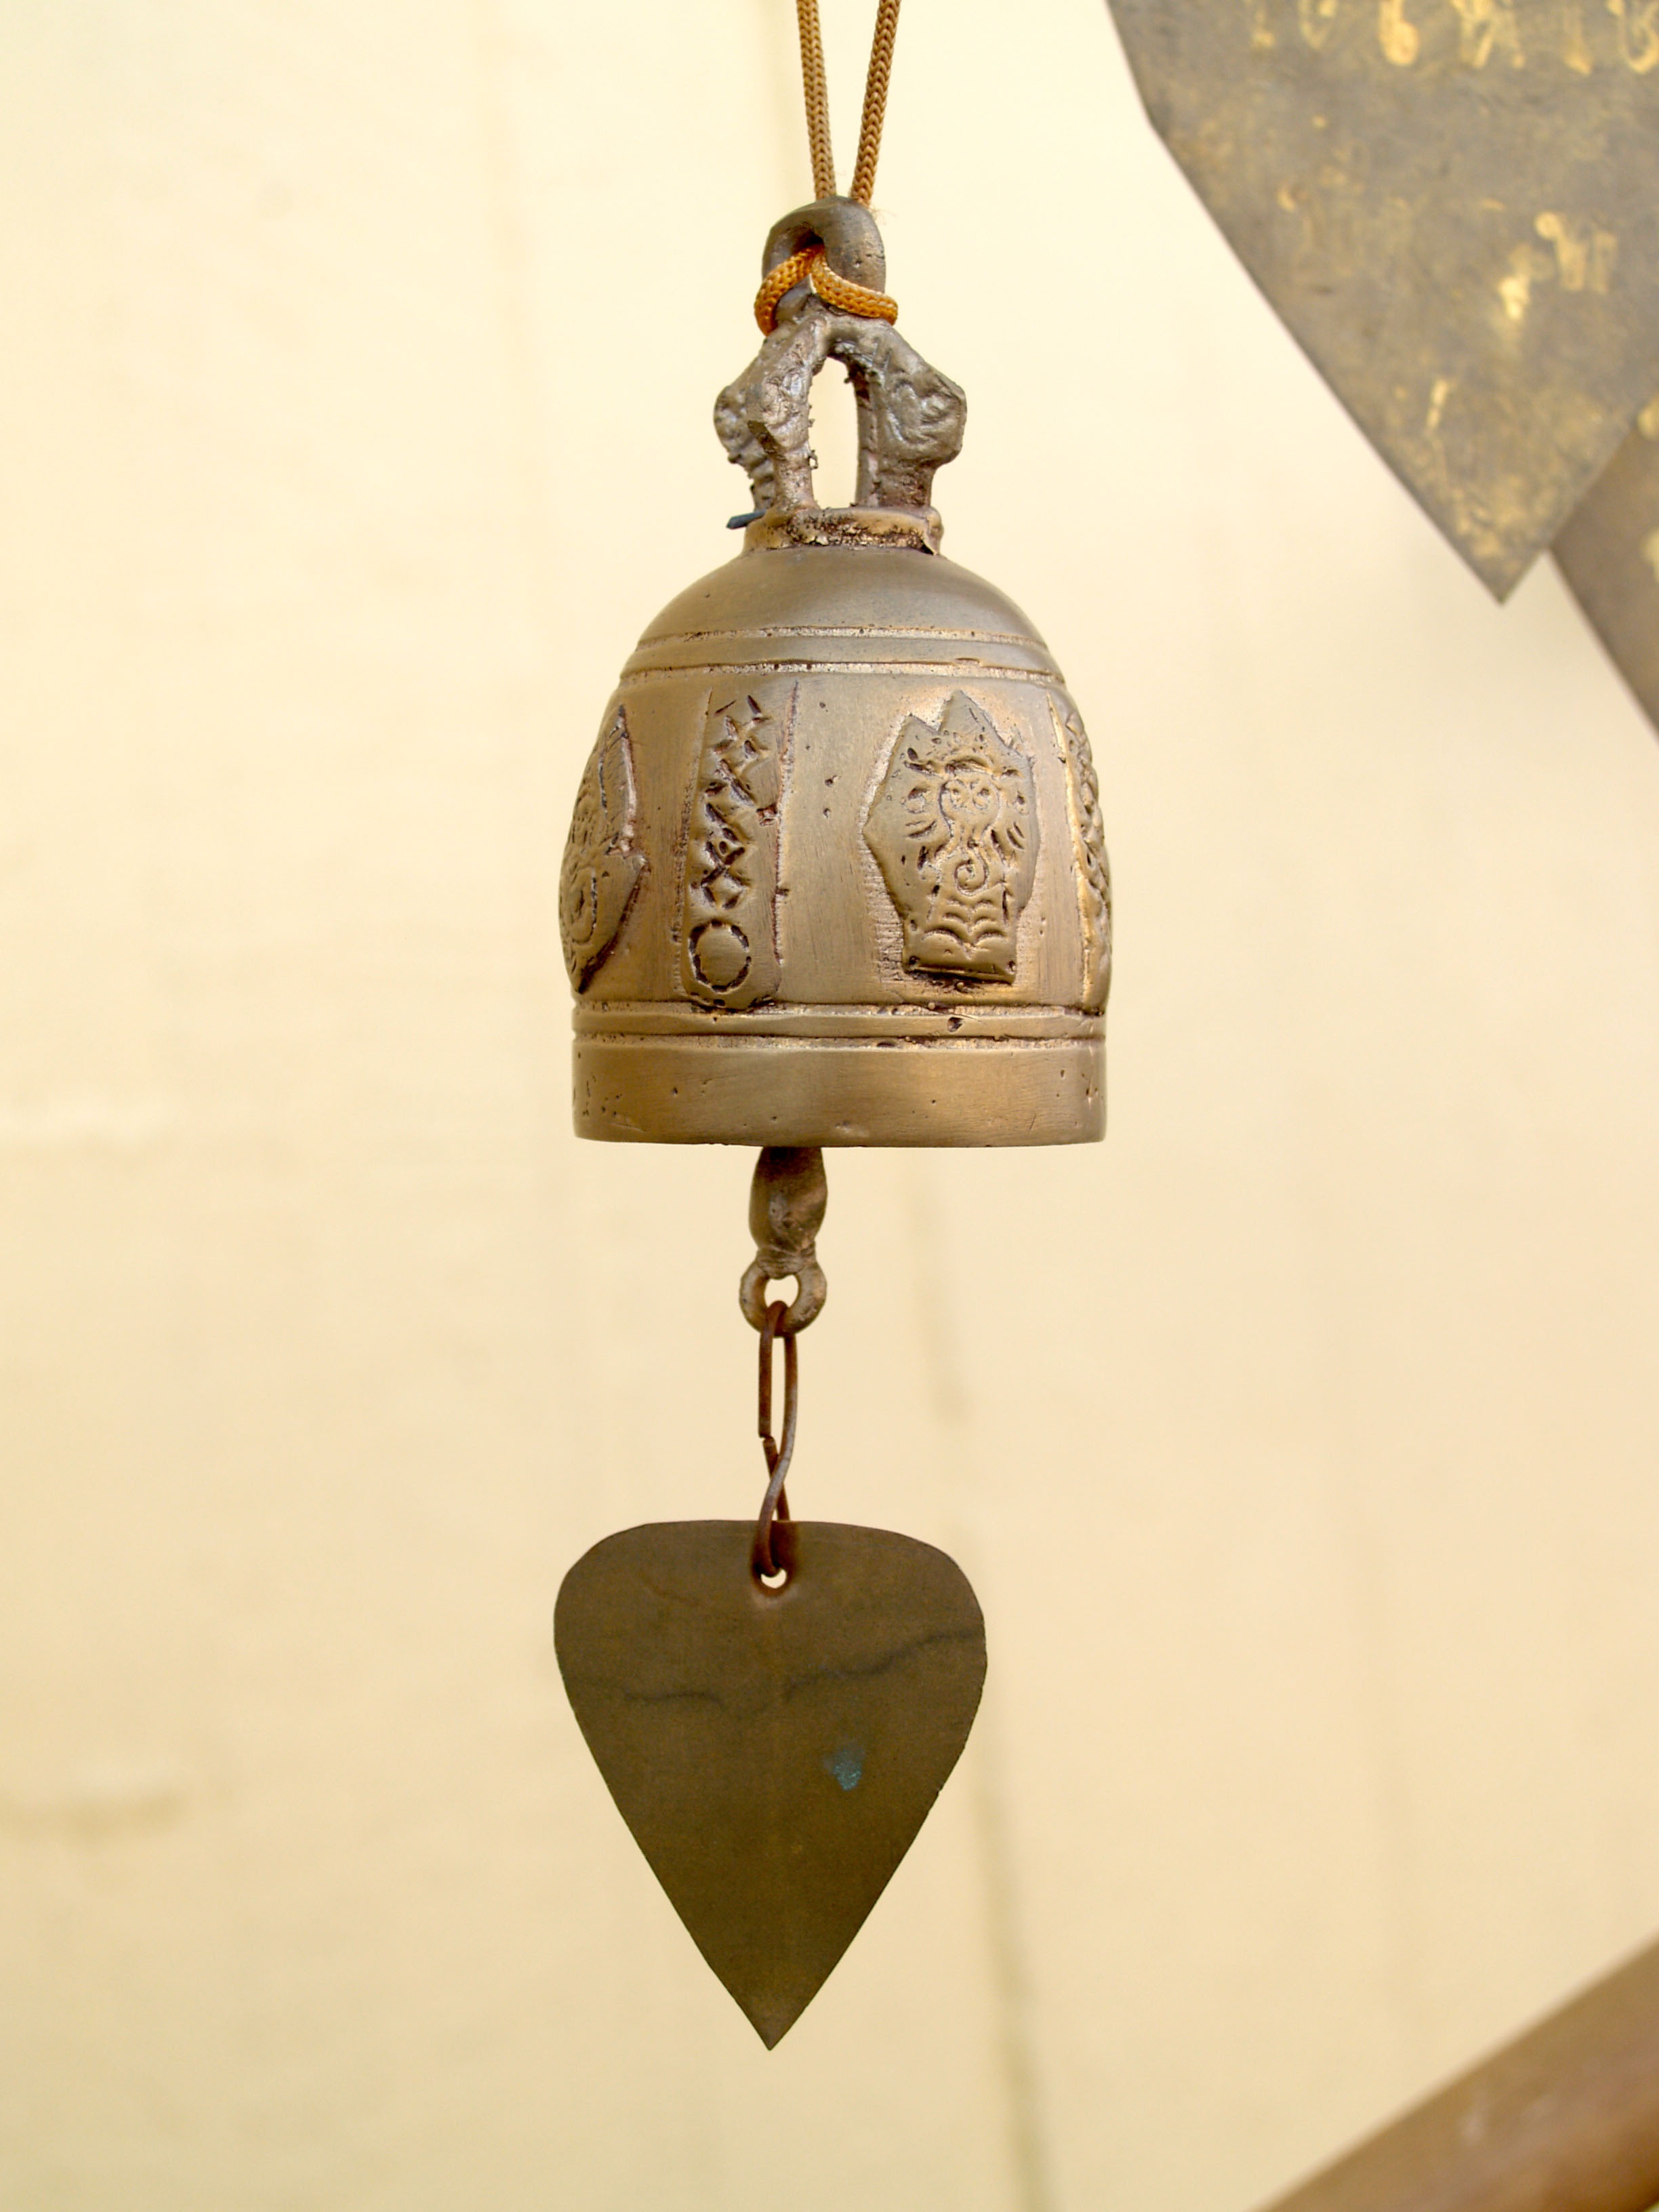
mountain, architecture, sky, wood, roof, old, travel, asian, bell, statue, golden, high, symbol, buddhist, buddhism, religion, asia, ancient, landmark, tourism, lighting, thailand, majestic, spiritual, siam, sculpture, religious, art, gold, temple, ornate, bright, monastery, mount, light fixture, buddha, culture, history, worship, famous, bangkok, oriental, thai, traditional, pagoda, wat, southeast, spirituality, saket, chedi